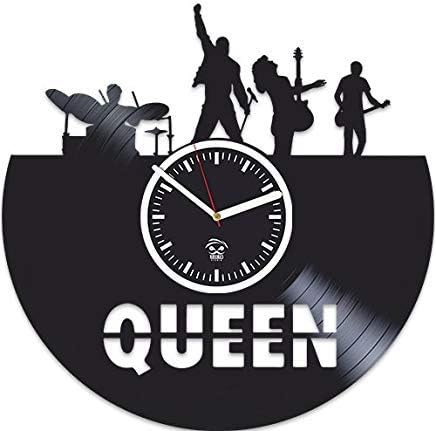
Kovides Queen Vinyl Record Wall Clock, for Musicians, Party Decor, Home Art, Vinyl Art, Freddie Mercury Vinyl Record
Category: Amazon Home
GREAT INTERIOR SOLUTION – your geusts will be really impressed when can see this Vinyl Art on your wall which fits for any interior and will be appropriate in Cabinet, Office, Kids Room, Playroom, Bedroom - BEST GIFT FOR ANY OCCASION – No more Headeache of the Hard Choice of the Present, be sure your Boss, Friend, Boyfriend or Husband, Kid adore about this Vinyl Clock by Kovides ; - YOUR OWN DESIGN - Choose a Picture and Send It to Us. In 2 days we'll sand finished Product. Be sure, u`ll be delighted, when get Self-Made Vinyl Wall Clock. - UNIQUE – you can also order a portrait of smbd. Can you imagine emotions, when this person get it? Your Boss will wonder, as sure and will appreciat you, Wife or Husband will amazed at your sensitivity to her/his individuality and your Kid will tell at school how cool are him parents! - SILENCE - no ticking or any other noise mechanism.Your sleep will be sweet and work concentrated - GUARANTEE – we bind that product look the same as you chose. Also we`ll give tracking support and avoid damage through reliable cardboard packaging
Features: - BEST GIFT FOR ANY OCCASION – gift for the New Year, Christmas, Valentine's Day, birthday, anniversary for your girlfriend, boyfriend, friend, relative. The variety of our clocks designs will allow you to choose the right present for the right person, taking their tastes, preferences, hobbies and lifestyle into consideration. Imagine how happy your friend or loved one will be to receive such an original clock | - ORIGINAL INTERIOR DETAIL – is a wonderful piece of decoration in the living room, bedroom, kitchen, playroom, children's room. | - IMPROVE YOUR HOME'S LOOK - Imagine your Friend's Faces when they will see Vinyl Art in your House. Make Your Room Modern with the Exclusive Decor. Vivid color combined with vintage vinyl record is something no one is expecting to see on your wall! | Size: 12inch Vinyl Record - Battery Type: 1AA Battery (Not included) - Clock Movement: Quartz - 100% Vinyl